Vladimir Cora

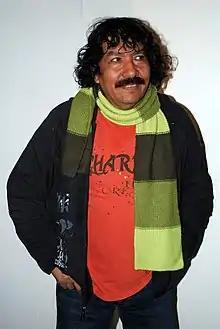
Vladimir Cora at the Salón de la Plastica Mexicana

Vladimir Cora (born 1951, Acaponeta, Nayarit) is a Mexican painter and sculptor based in the state of Nayarit, whose work has been recognized by various awards and membership in the Salón de la Plástica Mexicana. He discovered art at age fifteen, after deciding that he could not be a musician. He received training in Tijuana and Mexico City, with his first success in the 1980s. His style has been described as neo-figurative, minimalist and coarse, and he creates his works in series usually related to the apostles, flowers, birds and women, especially those related to Nayarit. He has had over 150 individual exhibitions both in Mexico and abroad and continues to work from his home state.